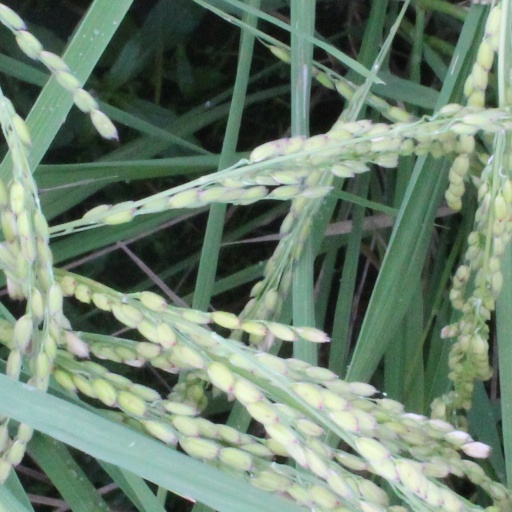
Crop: rice